Kalotaritissa

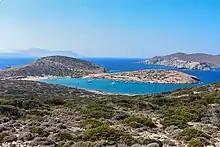
The natural bay where Kalotaritissa beach ("far left") is located

Kalotaritissa Beach (Greek: Καλοταρίτισσα) is a sandy beach in the Greek island of Amorgos, accessible by car or public transport. The beach is sandy without tourist amenities except one small beach café and sunbeds for rent.